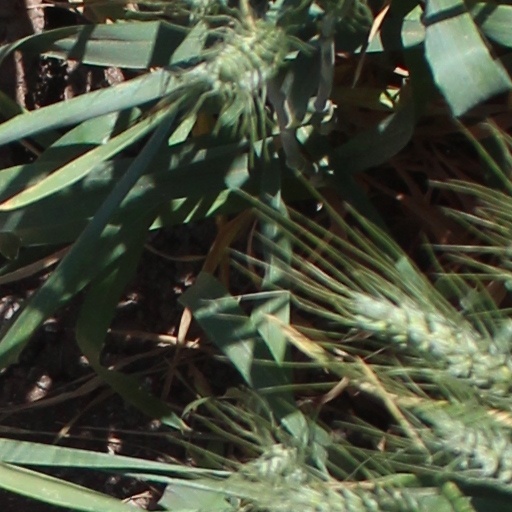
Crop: wheat